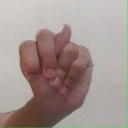
अक्षर: न